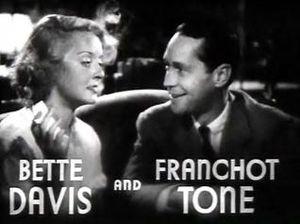
L'Intruse est un film américain réalisé par Alfred E. Green, sorti en 1935.